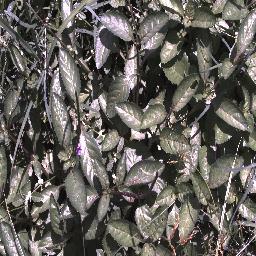
Label: snake_weed